Namsos Church

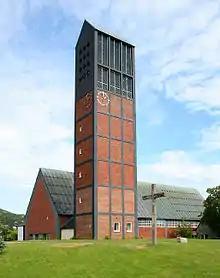
View of the church

Namsos Church is a parish church of the Church of Norway in Namsos Municipality in Trøndelag county, Norway. It is located in the centre of the town of Namsos, just north of the mouth of the river Namsen. It is the church for the Namsos parish which is the seat of the Namdal prosti (deanery) in the Diocese of Nidaros. The large, brick church was built in 1960 to replace the previous one which was bombed and burned during World War II. The rectangular church was built using plans drawn up by the architect Ola B. Aasness and it seats about 622 people. The church also has a free-standing bell tower on the south side of the main building.